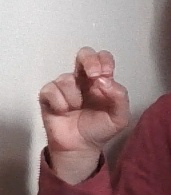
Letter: gaaf